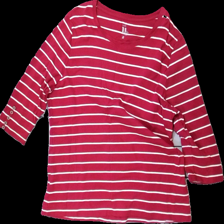
View: front
Type: Top
Category: Ladies
Brand: Not in the list
Brand text on label: Basic u
Colors: Pink, White
Material: 100% Cotton
Pattern: Striped
Cut: Regular, C-collar
Size: 56
Season: All
Price range: 50-100
Recommended usage: Reuse
Description: Pink and white striped top